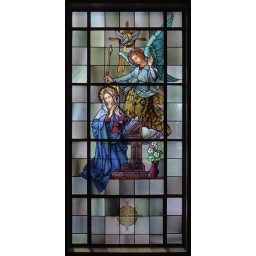
Mary Queen of Peace Roman Catholic Church, in Webster Groves, Missouri, USA - stained glass window of Annunciation 2